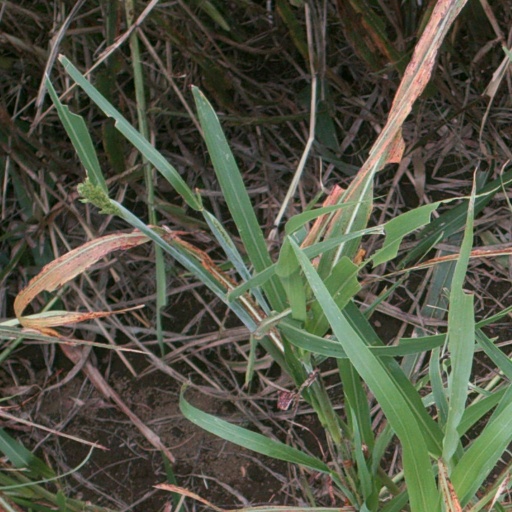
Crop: sorghum